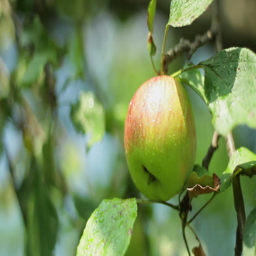
computer hardware business on the branches of apple tree